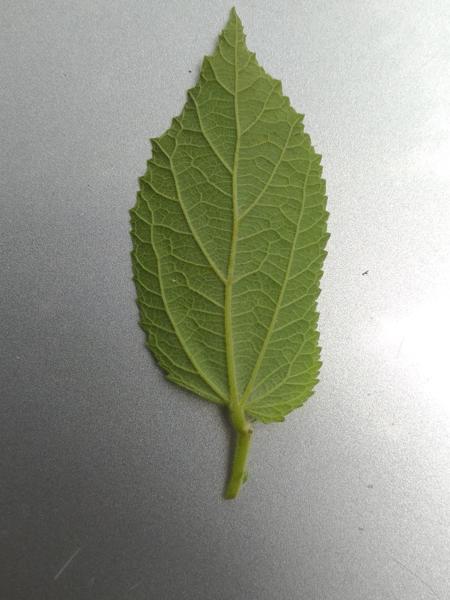
Plant: Gasagase